Positec

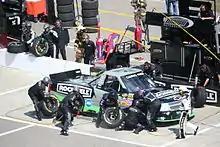
Kasey Kahne at Rockingham Speedway driving the #4 Truck sponsored by Positec brand Rockwell Tools.

Positec produces, distributes, and sells products under two major brand names: WORX and Rockwell Tools. WORX is a line of lawn and garden equipment that includes products like lawn trimmers, lawn mowers, chainsaws, leaf blowers, yard carts, and accessories. Rockwell Tools is a line of power tools and hand tools that consists of products like circular saws, drills, angle grinders, and specialty tools like the oscillating SoniCrafter and the Jawhorse clamping device. More recently, Positec began manufacturing a limited line of light-duty lawn and garden tools for German discount retailer Aldi in the USA under their private brands Ferrex (which replaced the WorkZone label) and Gardenline.